Geneva

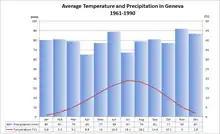
Average temperature and precipitation 1961–1990

The altitude of Geneva is and corresponds to the altitude of the largest of the Pierres du Niton, two large rocks emerging from the lake which date from the last ice age. This rock was chosen by General Guillaume Henri Dufour as the reference point for surveying in Switzerland. The second main river of Geneva is the Arve, which flows into the Rhône just west of the city centre. Mont Blanc can be seen from Geneva and is an hour's drive from the city.